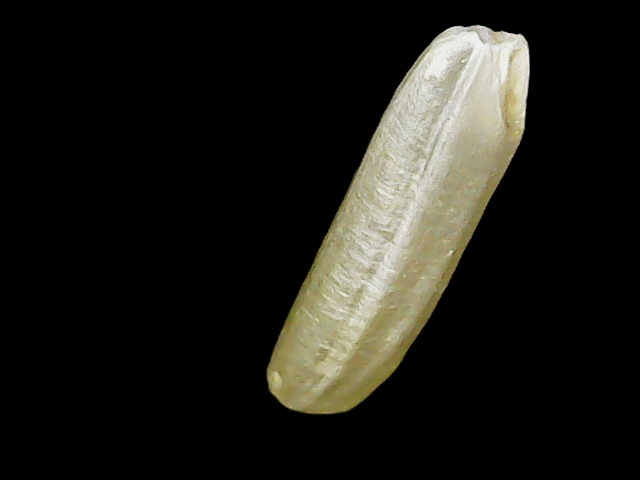
Rice variety: Binadhan16